Tsao Chi-hung

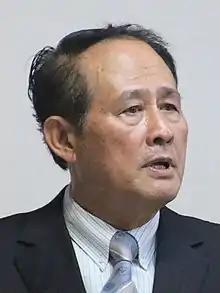

Tsao Chi-hung (born 1 March 1948) is a Taiwanese politician. A member of the Democratic Progressive Party, he was a member of the National Assembly from 1992 to 1994 and has served two terms each in the Legislative Yuan and as Pingtung County Magistrate. Between 2016 and 2017, Tsao was minister of agriculture.